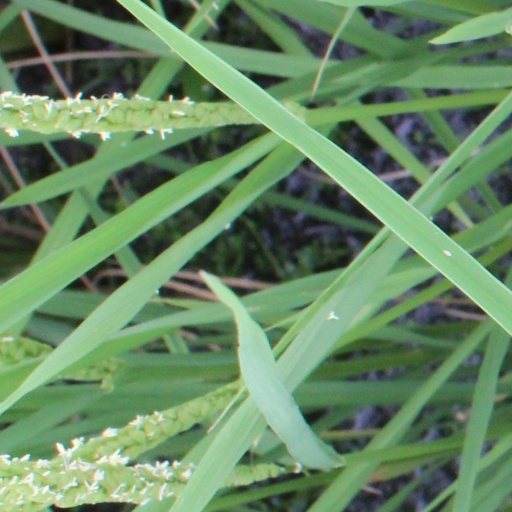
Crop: rice